Provincial Route 2 (Buenos Aires)

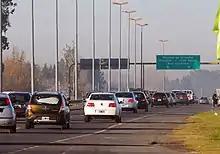
Traffic on the route in La Costa Partido, June 2013

The route had only one lane by direction, which caused many accidents per year, most of them during Summertime in Argentina. Only in 1992 there were 44 crashes.